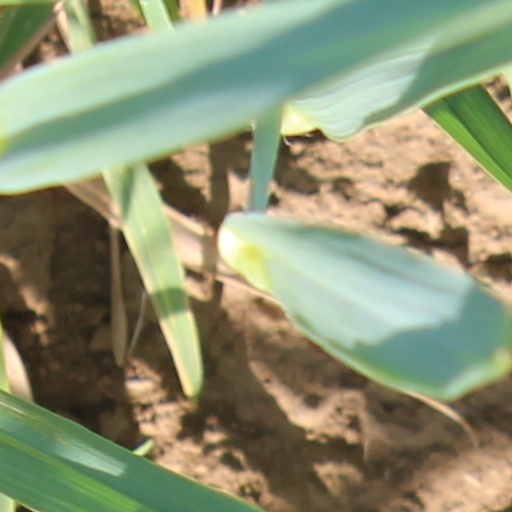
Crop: wheat